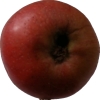
Label: Apple 17